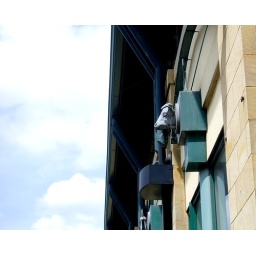
There are various animal and food related little sculptures around the top of the building